Smart grid

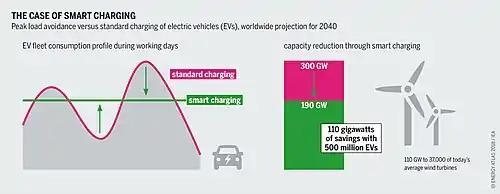
Peak load avoidance by smart charging of electric vehicles

To reduce demand during the high-cost peak usage periods, communications and metering technologies inform smart devices in the home and business when energy demand is high and track how much electricity is used and when it is used. It also gives utility companies the ability to reduce consumption by communicating to devices directly in order to prevent system overloads. Examples would be a utility reducing the usage of a group of electric vehicle charging stations or shifting temperature set points of air conditioners in a city. To motivate them to cut back use and perform what is called peak curtailment or peak leveling, prices of electricity are increased during high demand periods and decreased during low demand periods. It is thought that consumers and businesses will tend to consume less during high-demand periods if it is possible for consumers and consumer devices to be aware of the high price premium for using electricity at peak periods. This could mean making trade-offs such as cycling on/off air conditioners or running dishwashers at 9 pm instead of 5 pm. When businesses and consumers see a direct economic benefit of using energy at off-peak times, the theory is that they will include the energy cost of operation into their consumer device and building construction decisions and hence become more energy efficient.